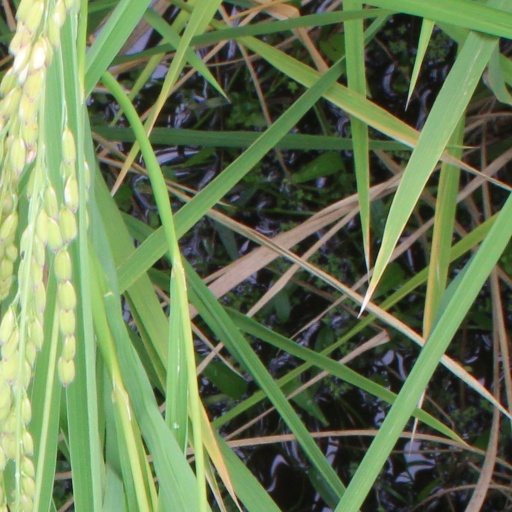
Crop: rice